2020 ASEAN Para Games

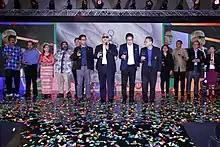
Officials of the ASEAN Para Sports Federation make a ceremonial toast to mark the one year countdown for the Games.

Preparations for the Philippines' hosting of the 10th ASEAN Para Games officially began by April 2018. Then-Secretary of Foreign Affairs Alan Peter Cayetano is serving as the chairman of the 10th ASEAN Para Games organizing committee.